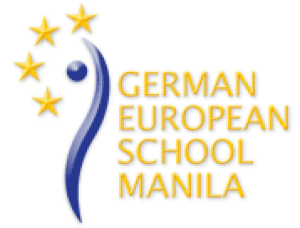
Ceci est le logo de l'école européenne allemande de Manille, une école internationale à Parañaque City, Philippines. Tagalog: Ito ang logo ng German European School Manila, isang internasyonal na paaralan sa Lungsod ng Parañaque, Pilipinas.